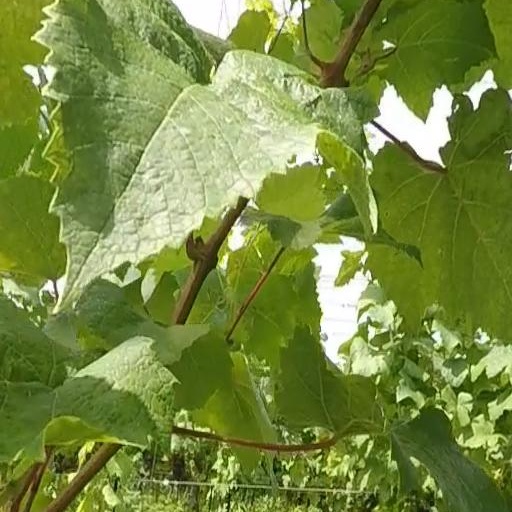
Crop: grape